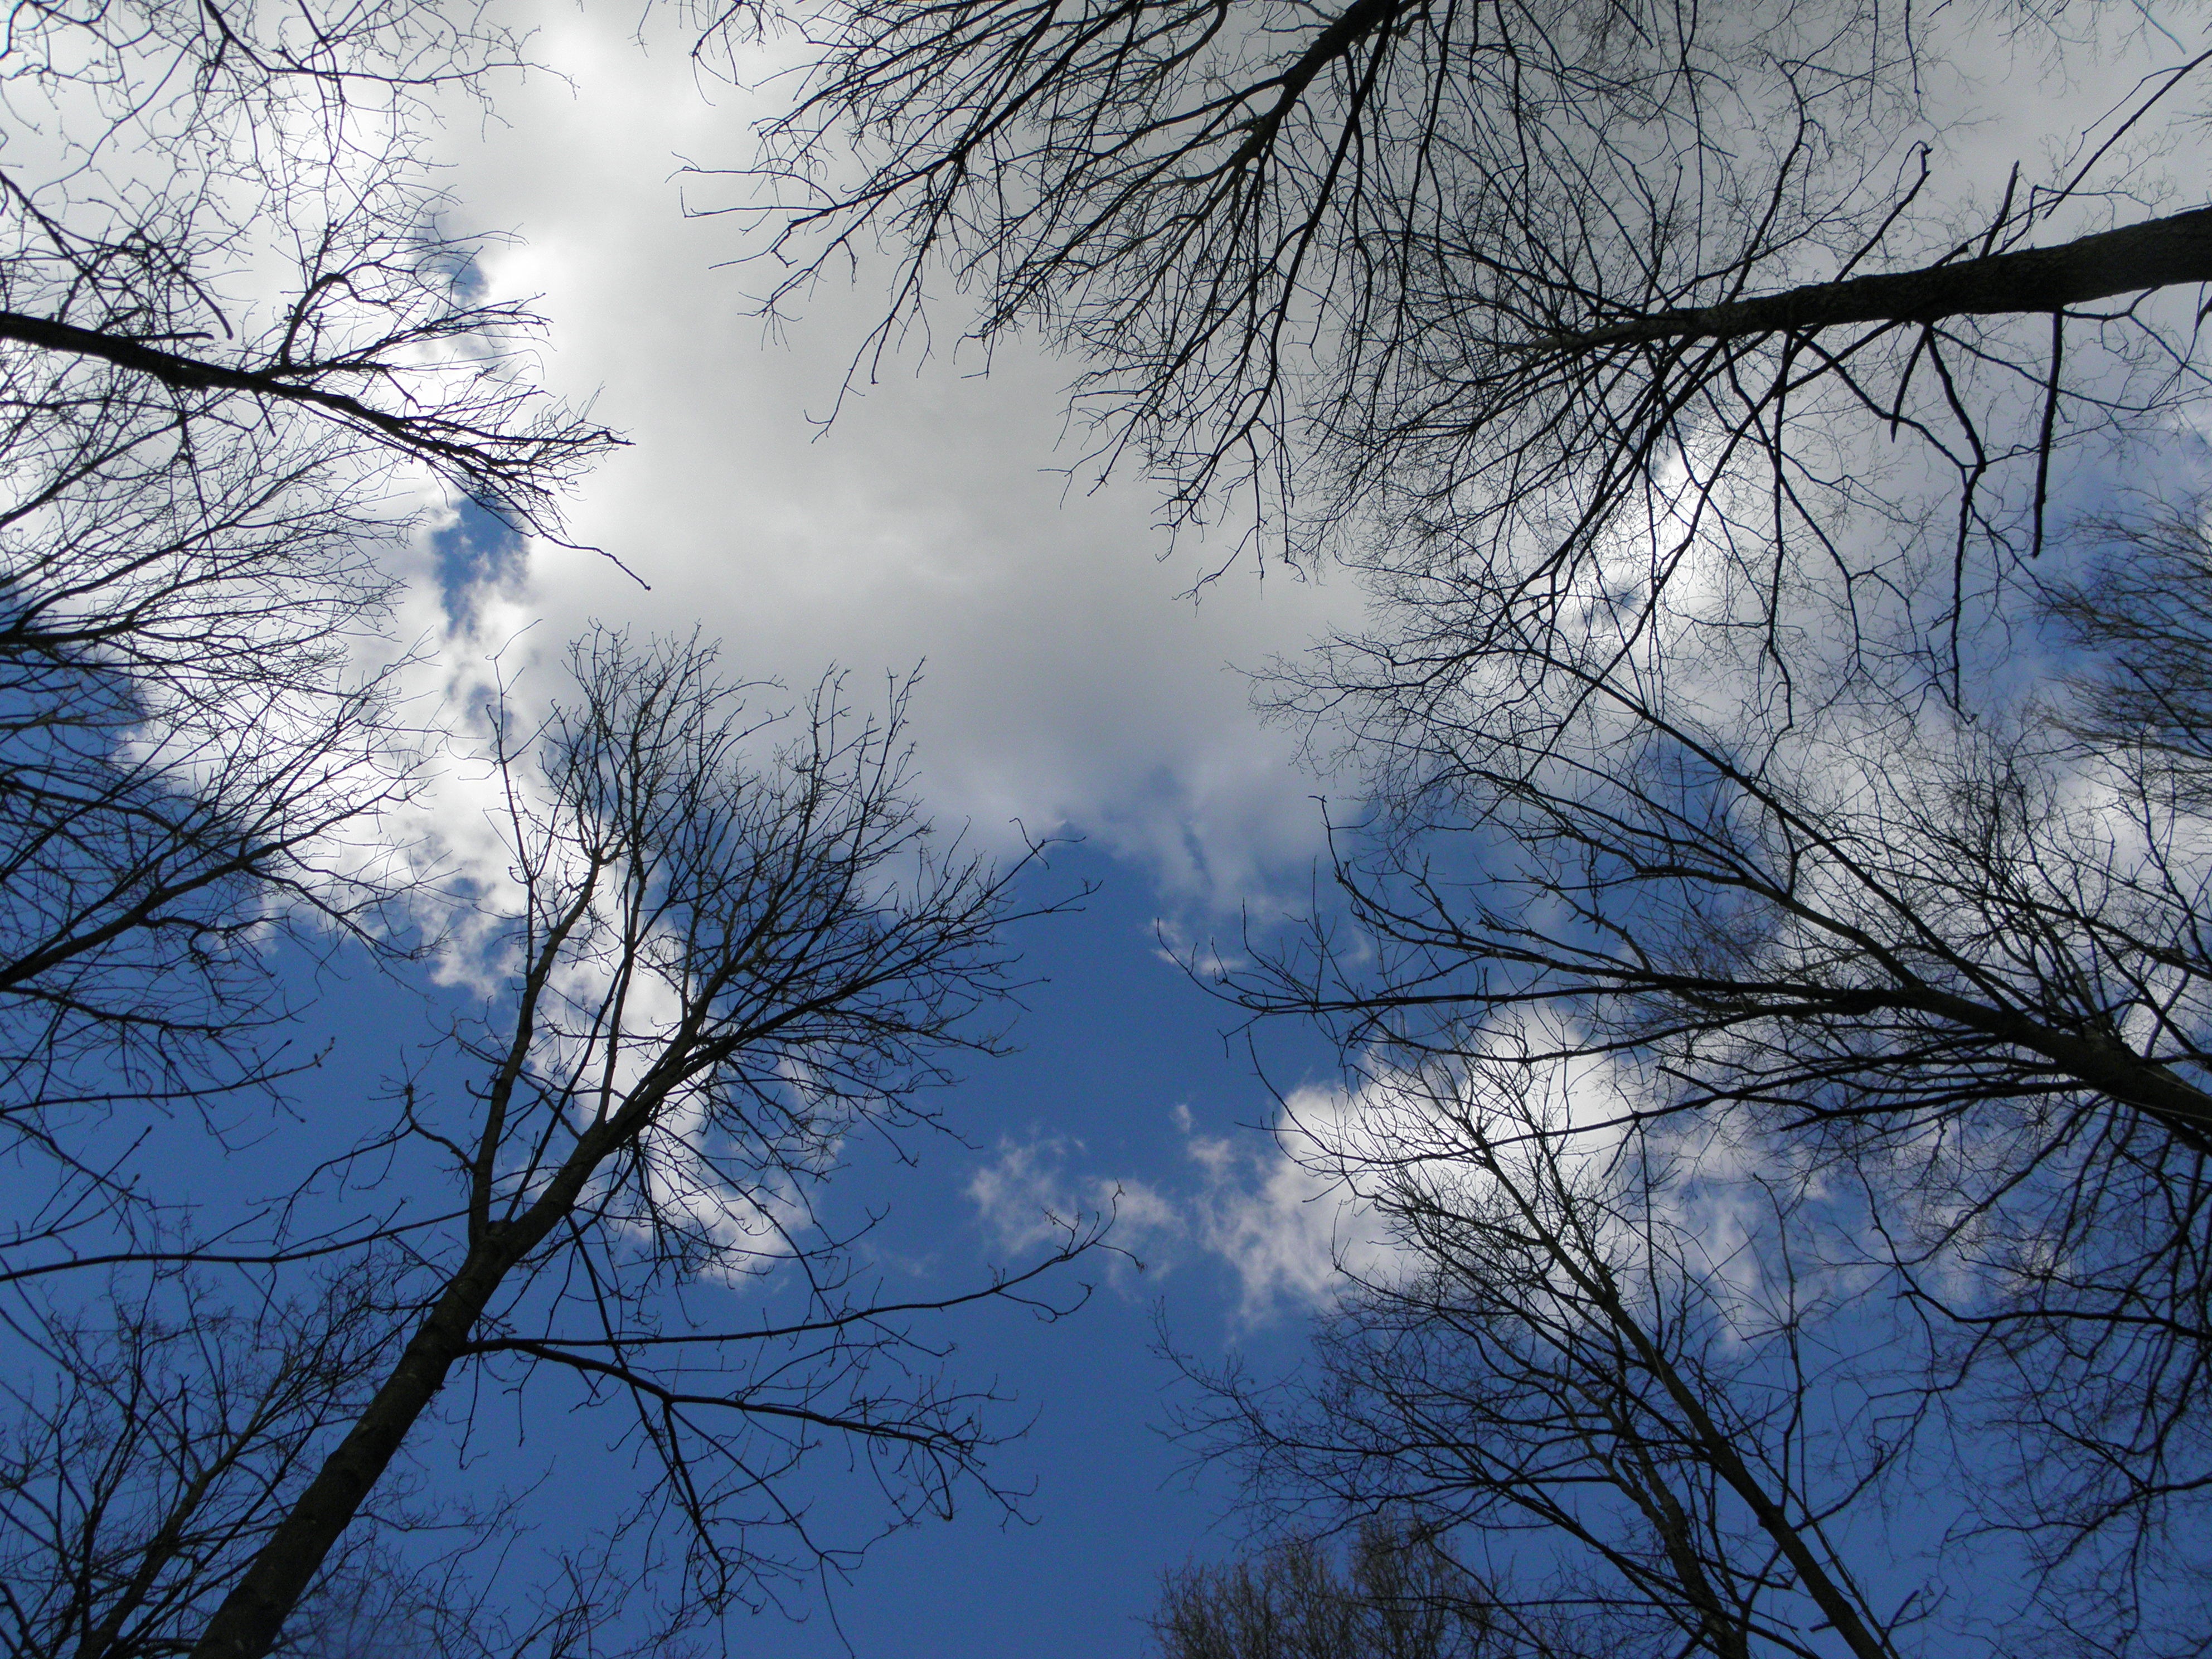
tree, nature, forest, branch, snow, winter, cloud, plant, sky, sunlight, morning, frost, atmosphere, spring, reflection, blue, season, trees, aesthetic, clouds, freezing, atmospheric phenomenon, woody plant